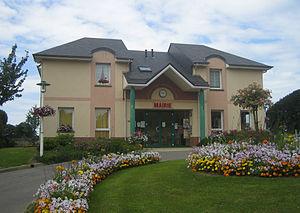
Maniquerville est une commune française située dans le département de la Seine-Maritime en région Normandie.